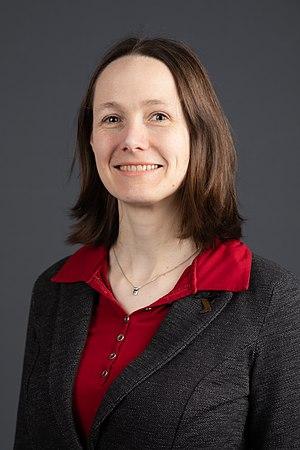
Ingrid Nestle, Bundestag d'Allemange, février 2020